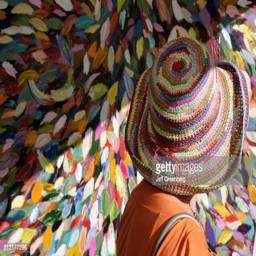
a woman looking at a colorful painting at the festival